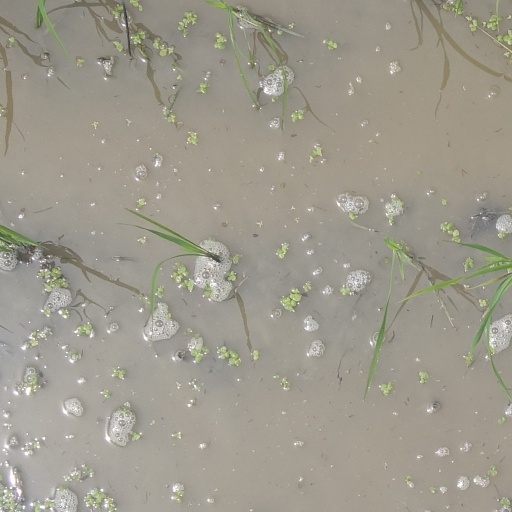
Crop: rice